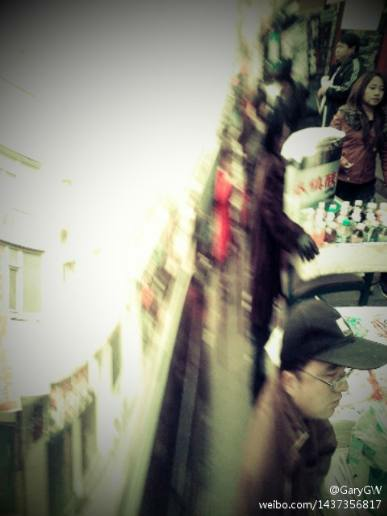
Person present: Yes